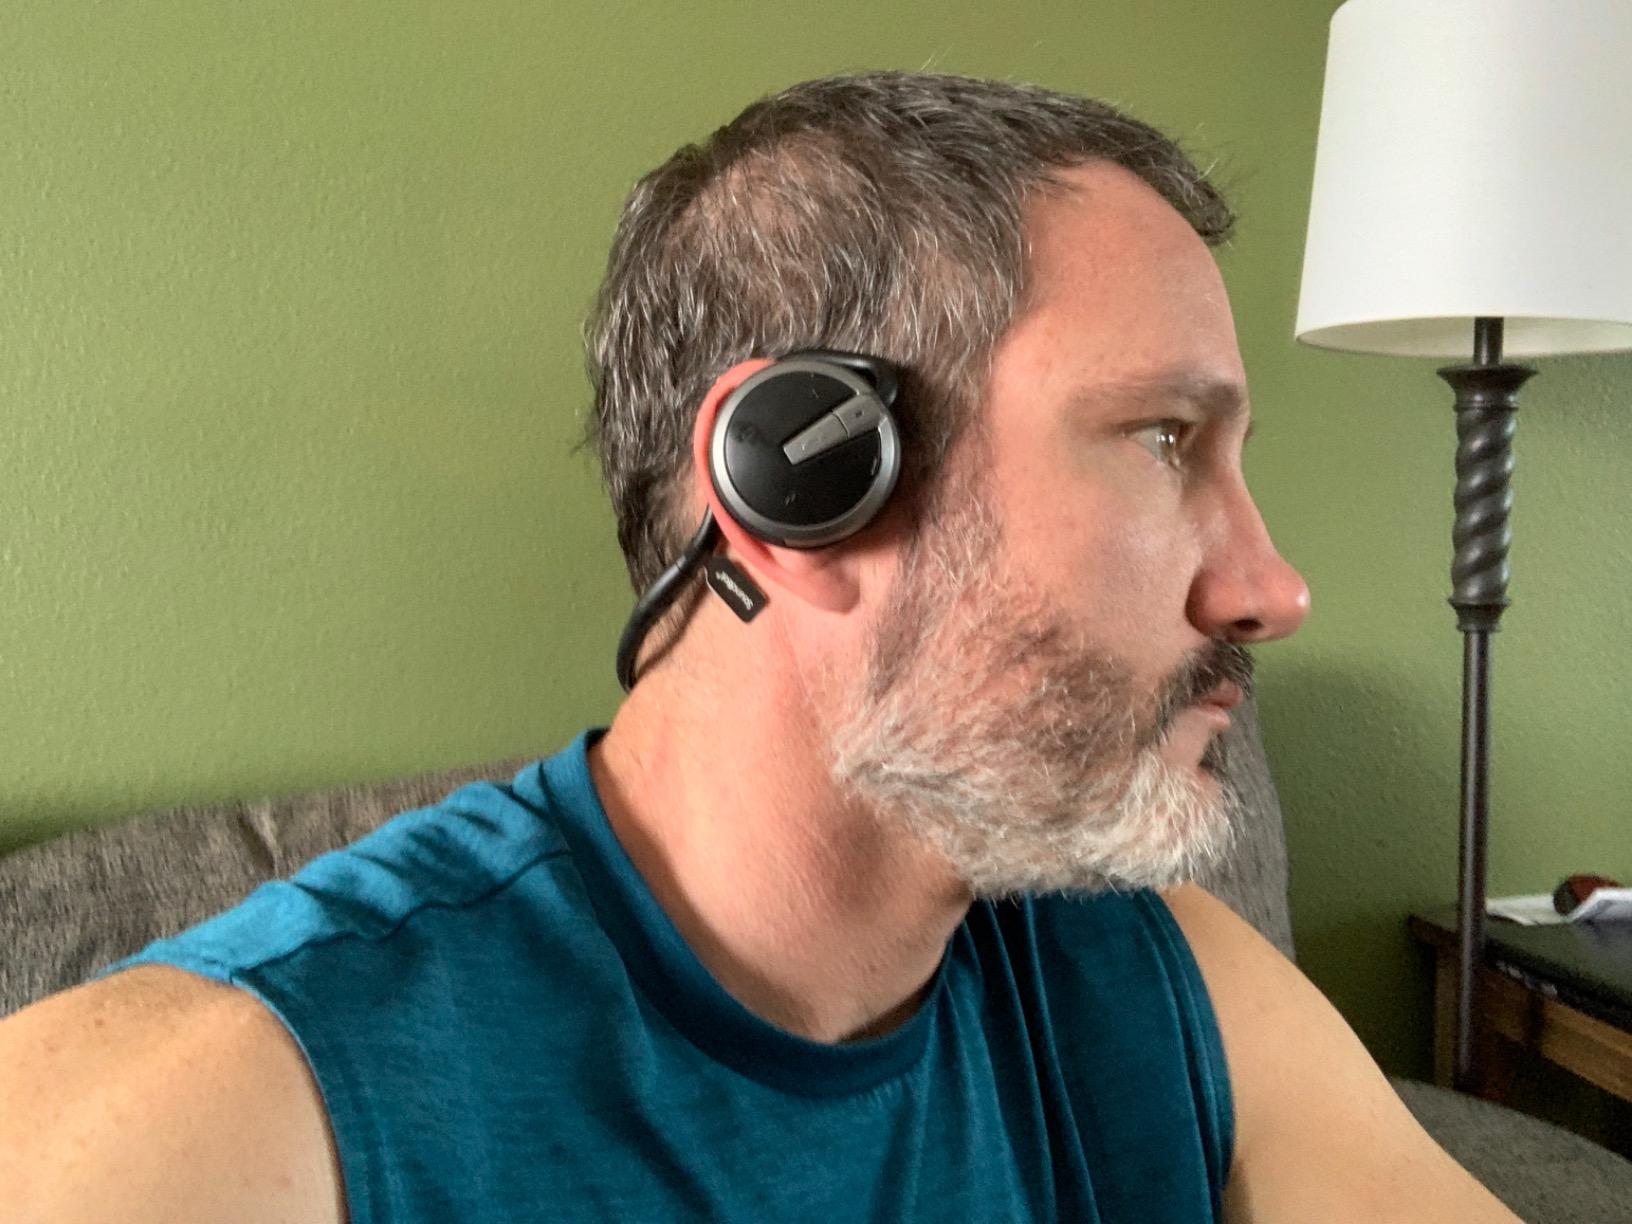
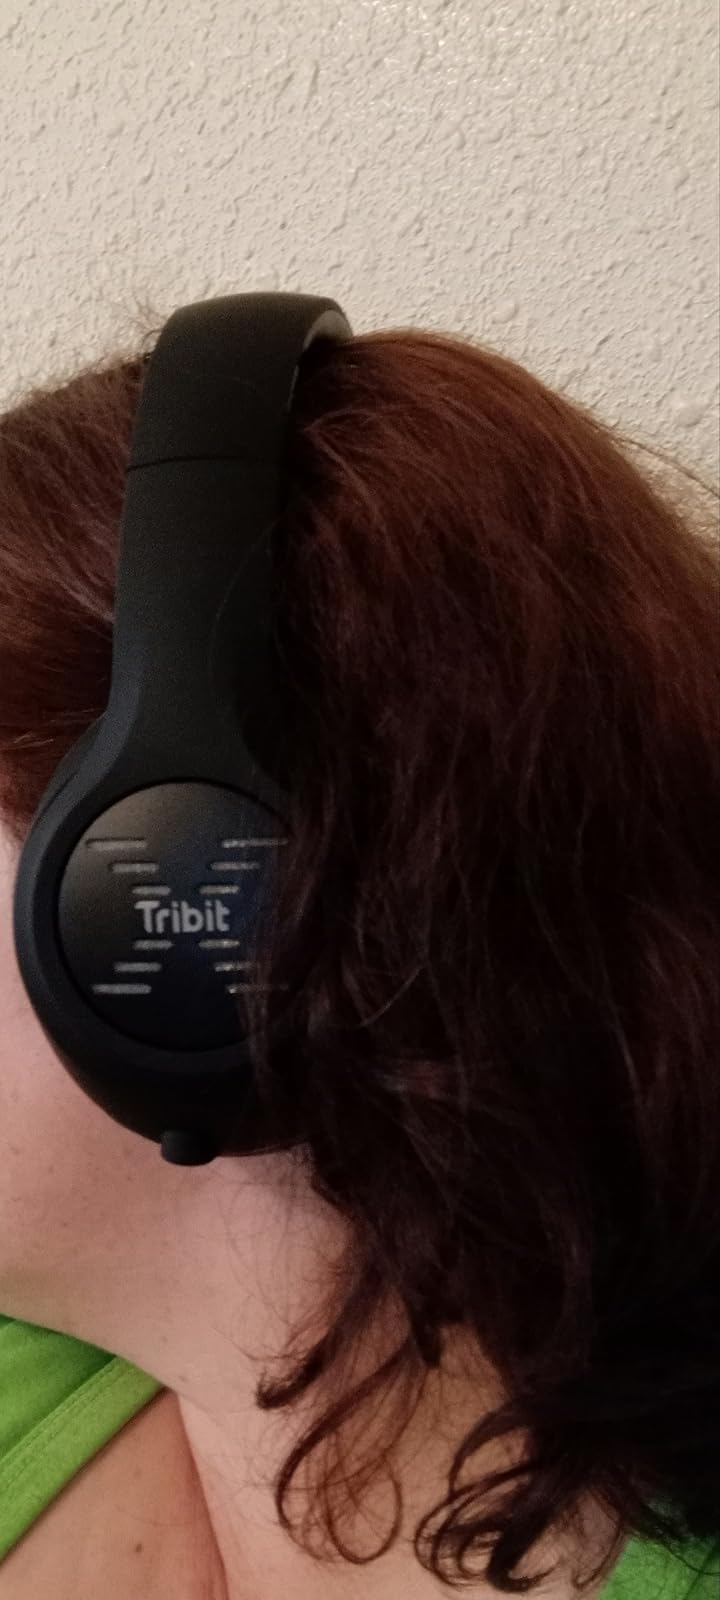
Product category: headphones
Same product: no